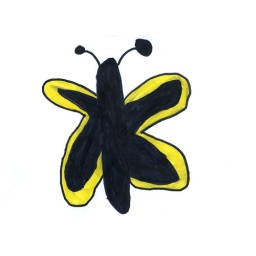
He caught a big yellow and black butterfly in the backyard.